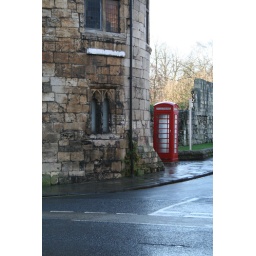
A phone box peeks out from behind the ruins in York, England, UK.